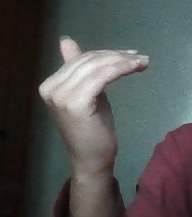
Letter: khaa